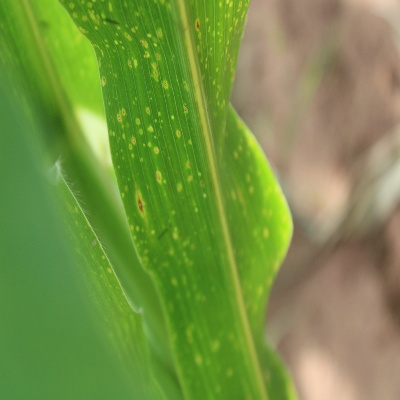
Label: Corn_(Maize)___Leaf_Spot